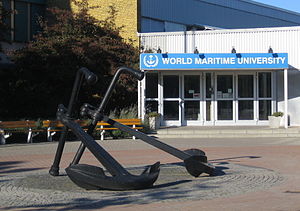
World Maritime University
Gl. hovedbygning på Citadellsvägen
World Maritime University, eller forkortet WMU, er et universitet i Malmø, som 1983 blev oprettet af søfarts-organisationen International Maritime Organization, der hører under FN og nyder derfor diplomatisk immunitet.